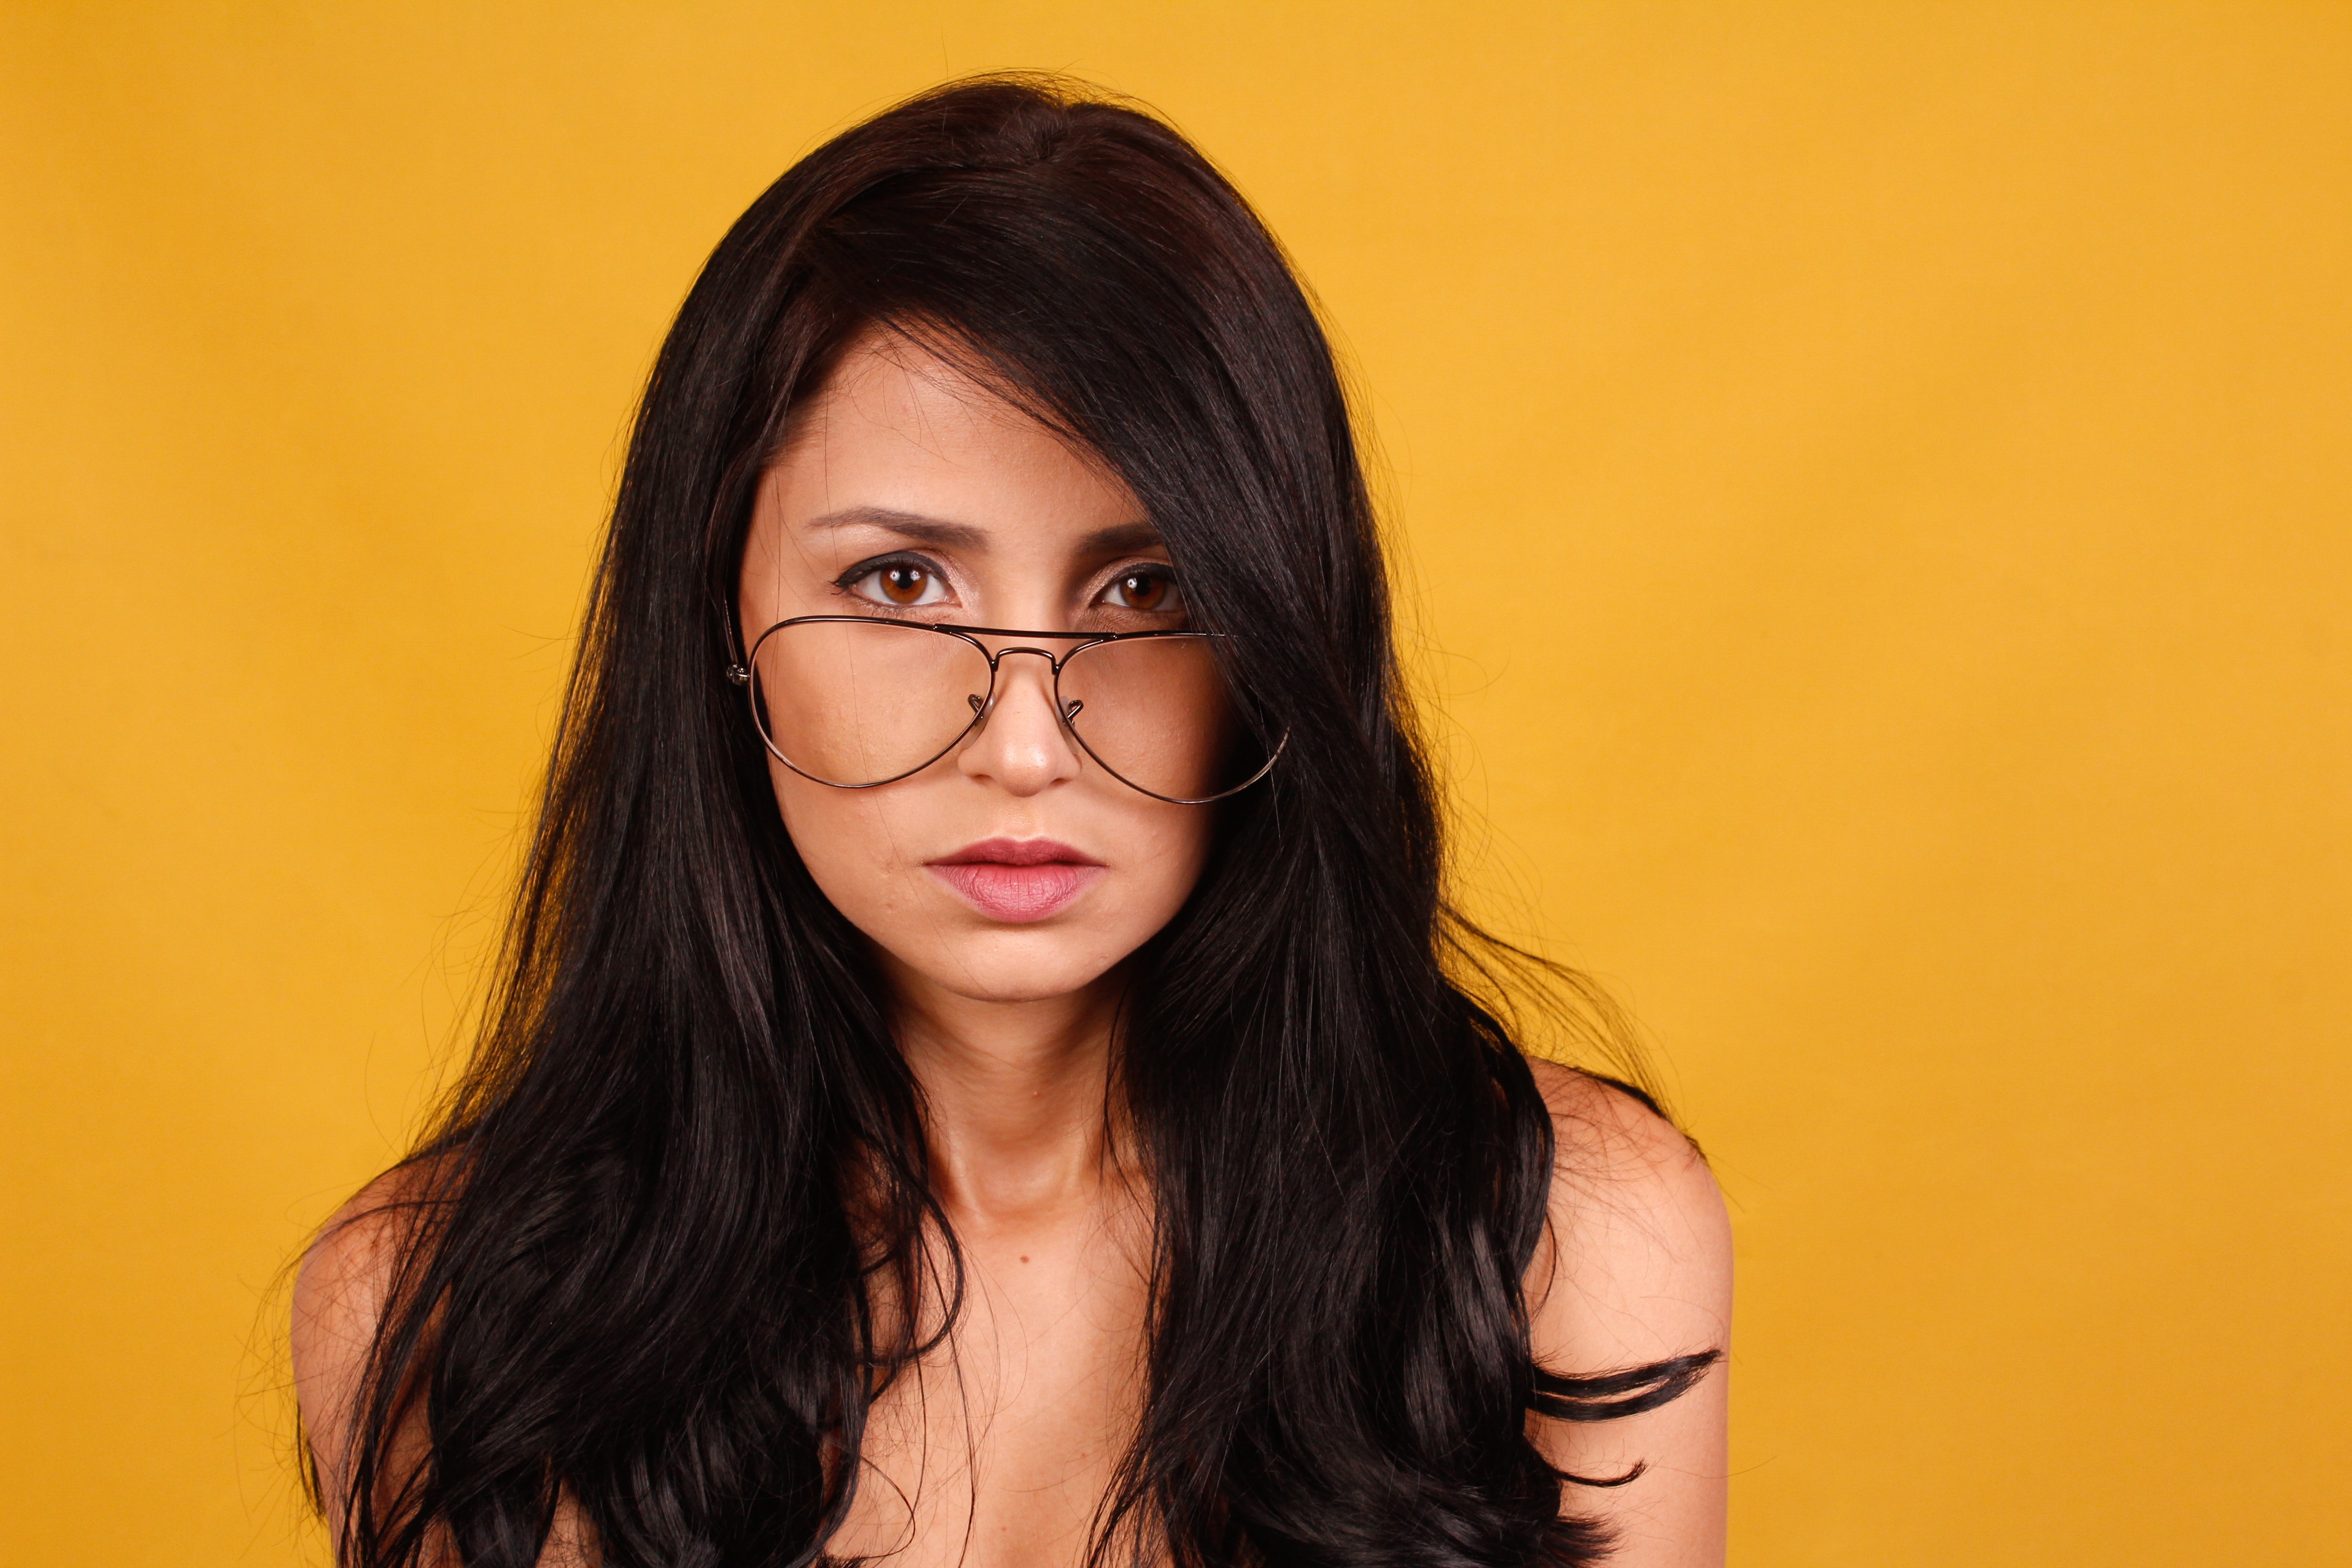
hair, face, eyewear, glasses, lip, yellow, hairstyle, eyebrow, beauty, black hair, head, chin, skin, long hair, forehead, cheek, layered hair, brown hair, smile, vision care, fun, photography, Step cutting, photo shoot, hair coloring, portrait, makeover, eyelash